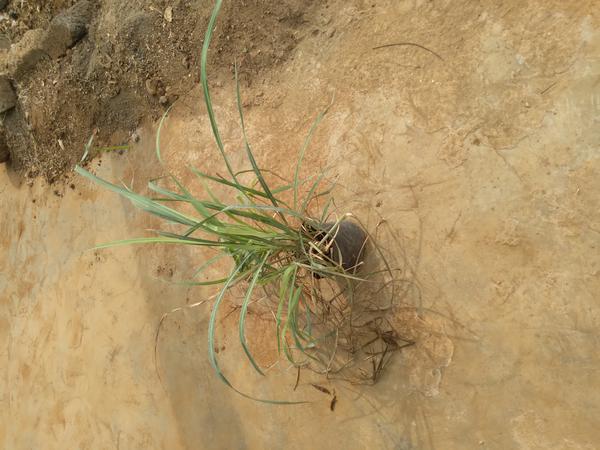
Plant: Lemon_grass